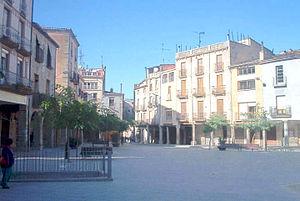
Santa Coloma de Queralt est une commune espagnole, en Catalogne dans la comarque de Conca de Barberà dans la province de Tarragone.